Bob Hope

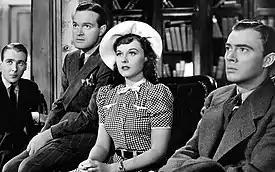
Douglass Montgomery, Bob Hope, Paulette Goddard and John Beal in "The Cat and the Canary" (1939)

Along with his best friend Bing Crosby, Hope was offered a commission in the United States Navy as lieutenant commander during World War II, but FDR intervened, believing it would be better for troop morale if they kept doing what they were doing by playing for "all" branches of military service.